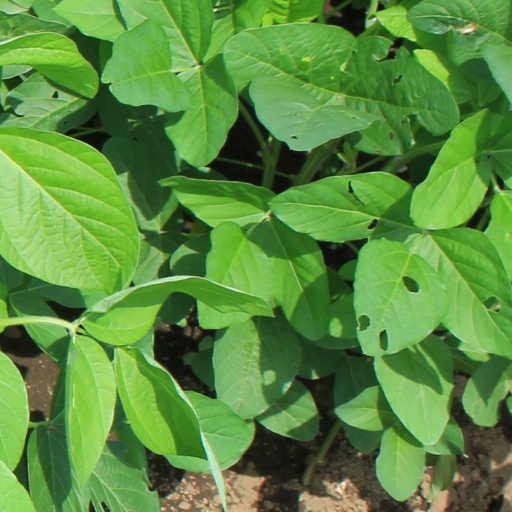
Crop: soybean